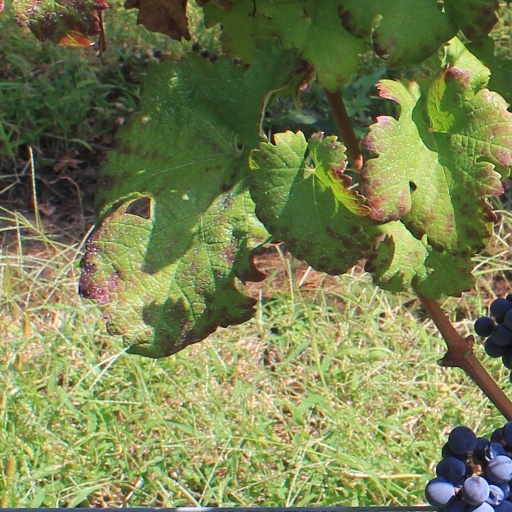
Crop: grape